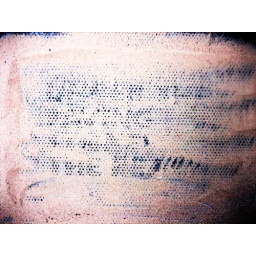
under the paving stones the beach